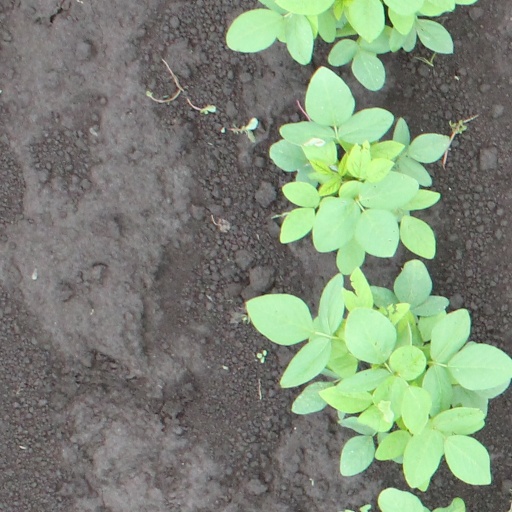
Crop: soybean